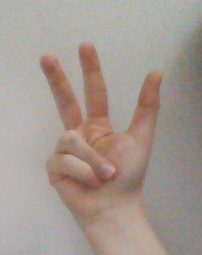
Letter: al